Answer in natural language. How many Sofas are visible in the scene? Choose between the following options: 0, 4, 3, 2 or 1
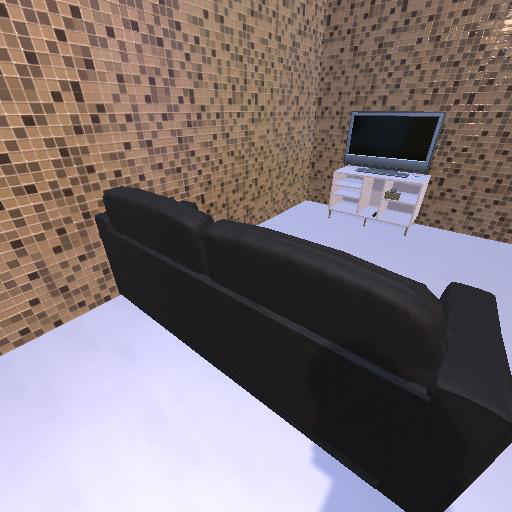
<answer>1</answer>